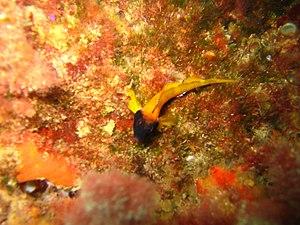
Tripterygion delaisi mâle, photo prise à Niolon près de Marseilles
Voici une liste des espèces de poissons rencontrés dans la mer Méditerranée.
Le triptérygion jaune est un poisson osseux de la famille des triptérygiidés. Sa taille maximale est de 8,5 cm à 9 cm.